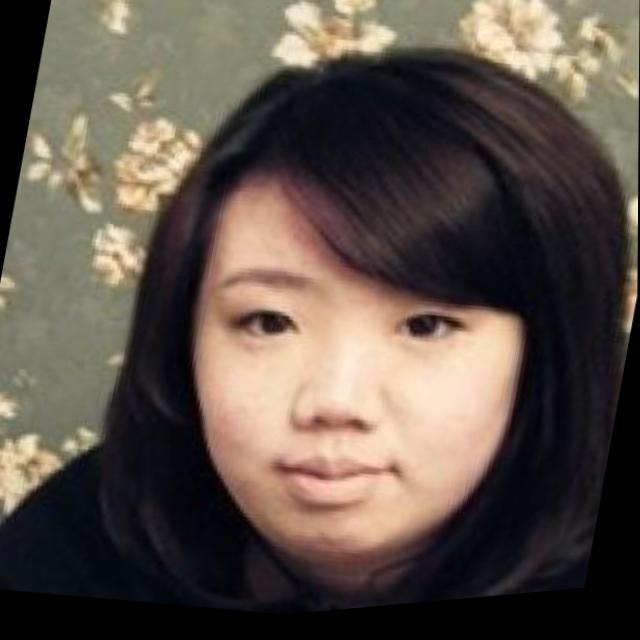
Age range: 21-44